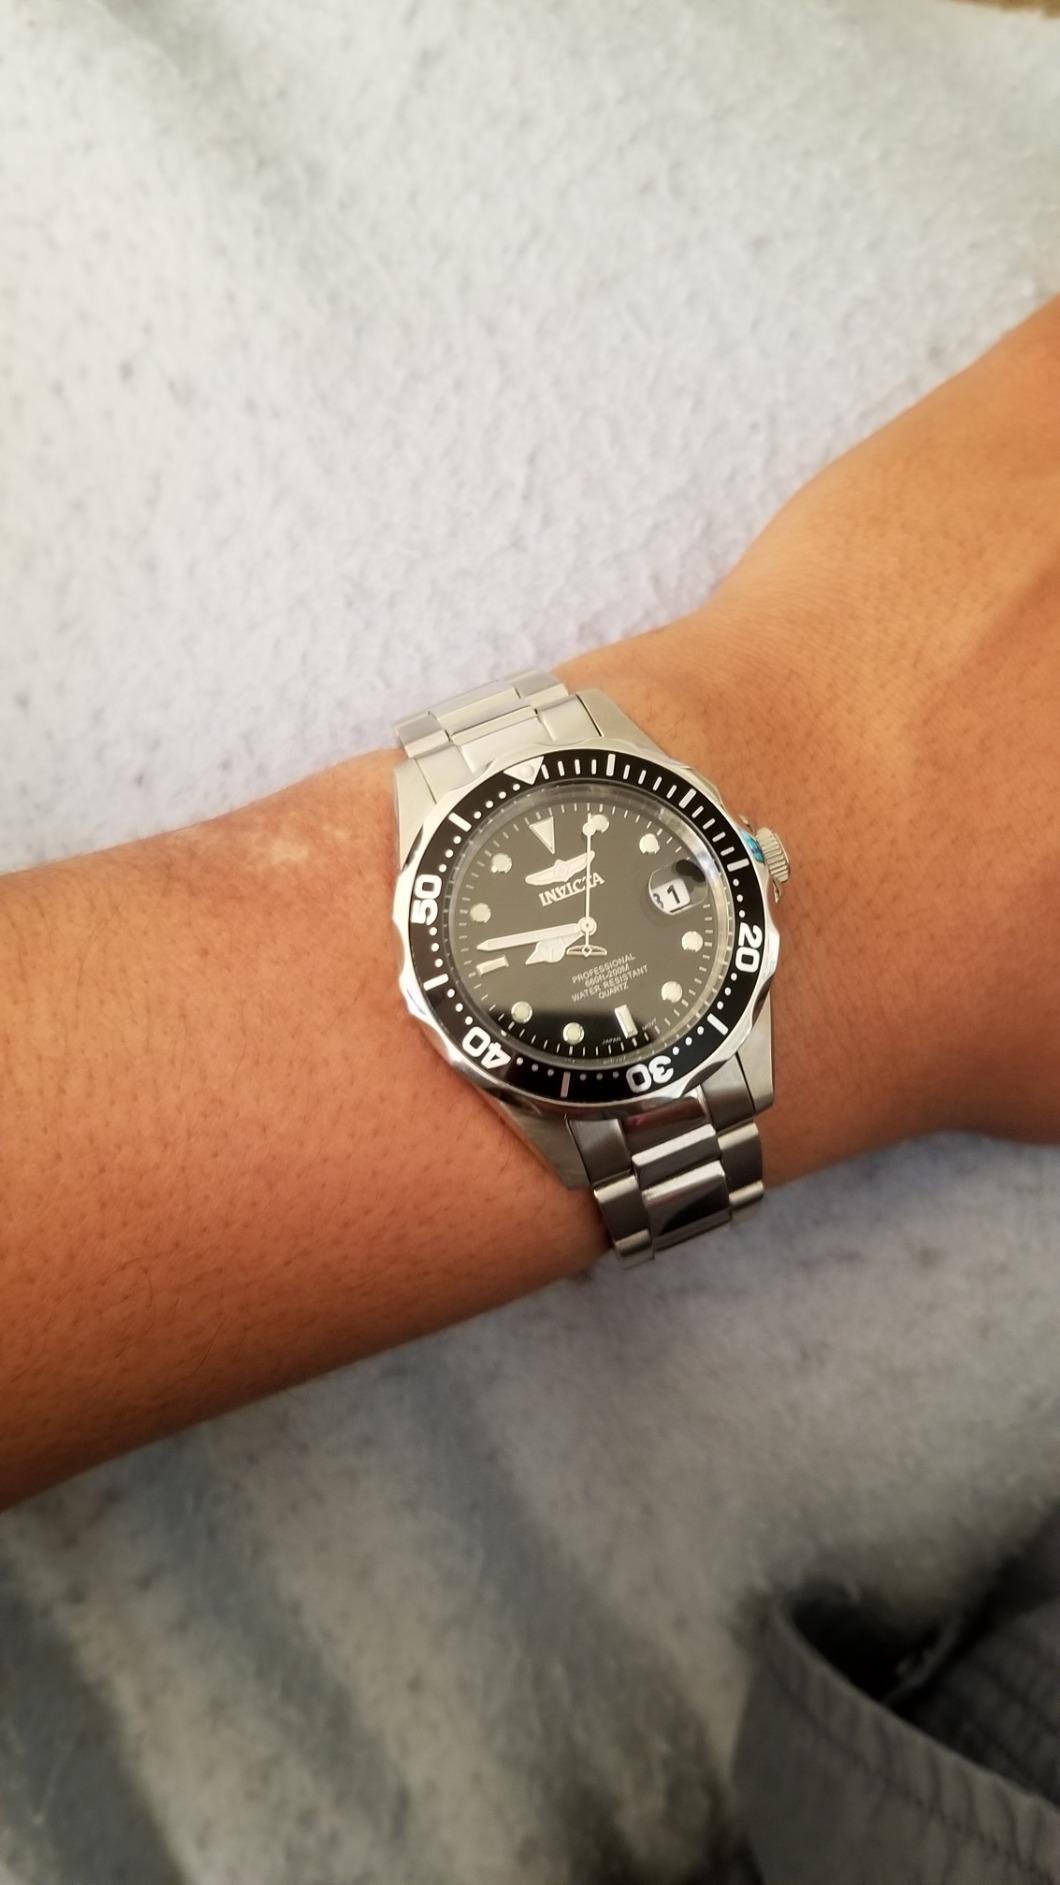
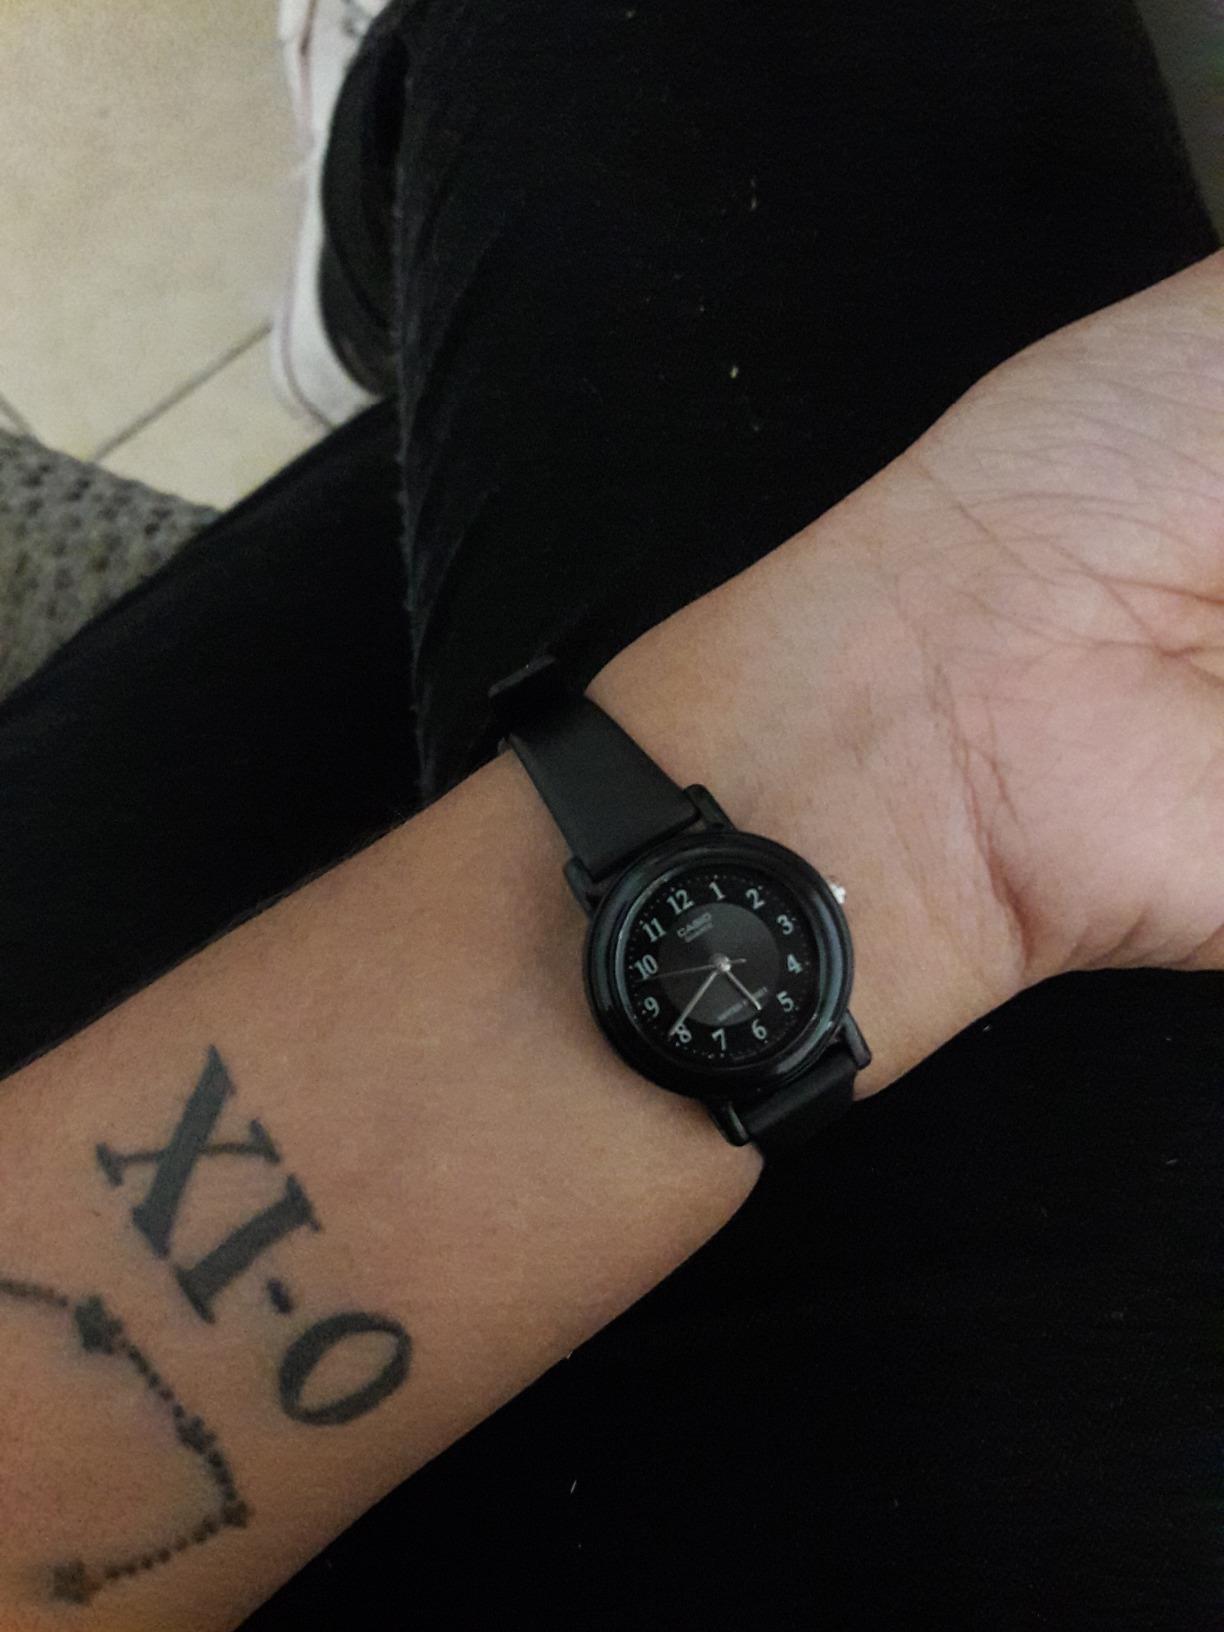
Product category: accessories_watch
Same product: no